Aesculapian snake

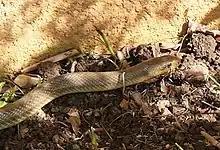
front portion of a snake on a soil border by a wall; the snake is olive-coloured above and yellow below

Adults are much more uniform, sometimes being olive-yellow, brownish-green, sometimes almost black. Often in adults, there may be a more or less regular pattern of white-edged dorsal scales appearing as white freckles all over the body up to moiré-like structures in places, enhancing the shiny metallic appearance. Sometimes, especially when pale in colour, two darker longitudinal lines along the flanks can be visible. The belly is plain yellow to off-white, while the round iris has amber to ochre colouration. Melanistic, erythristic, and albinotic natural forms are known, as is a dark grey form.